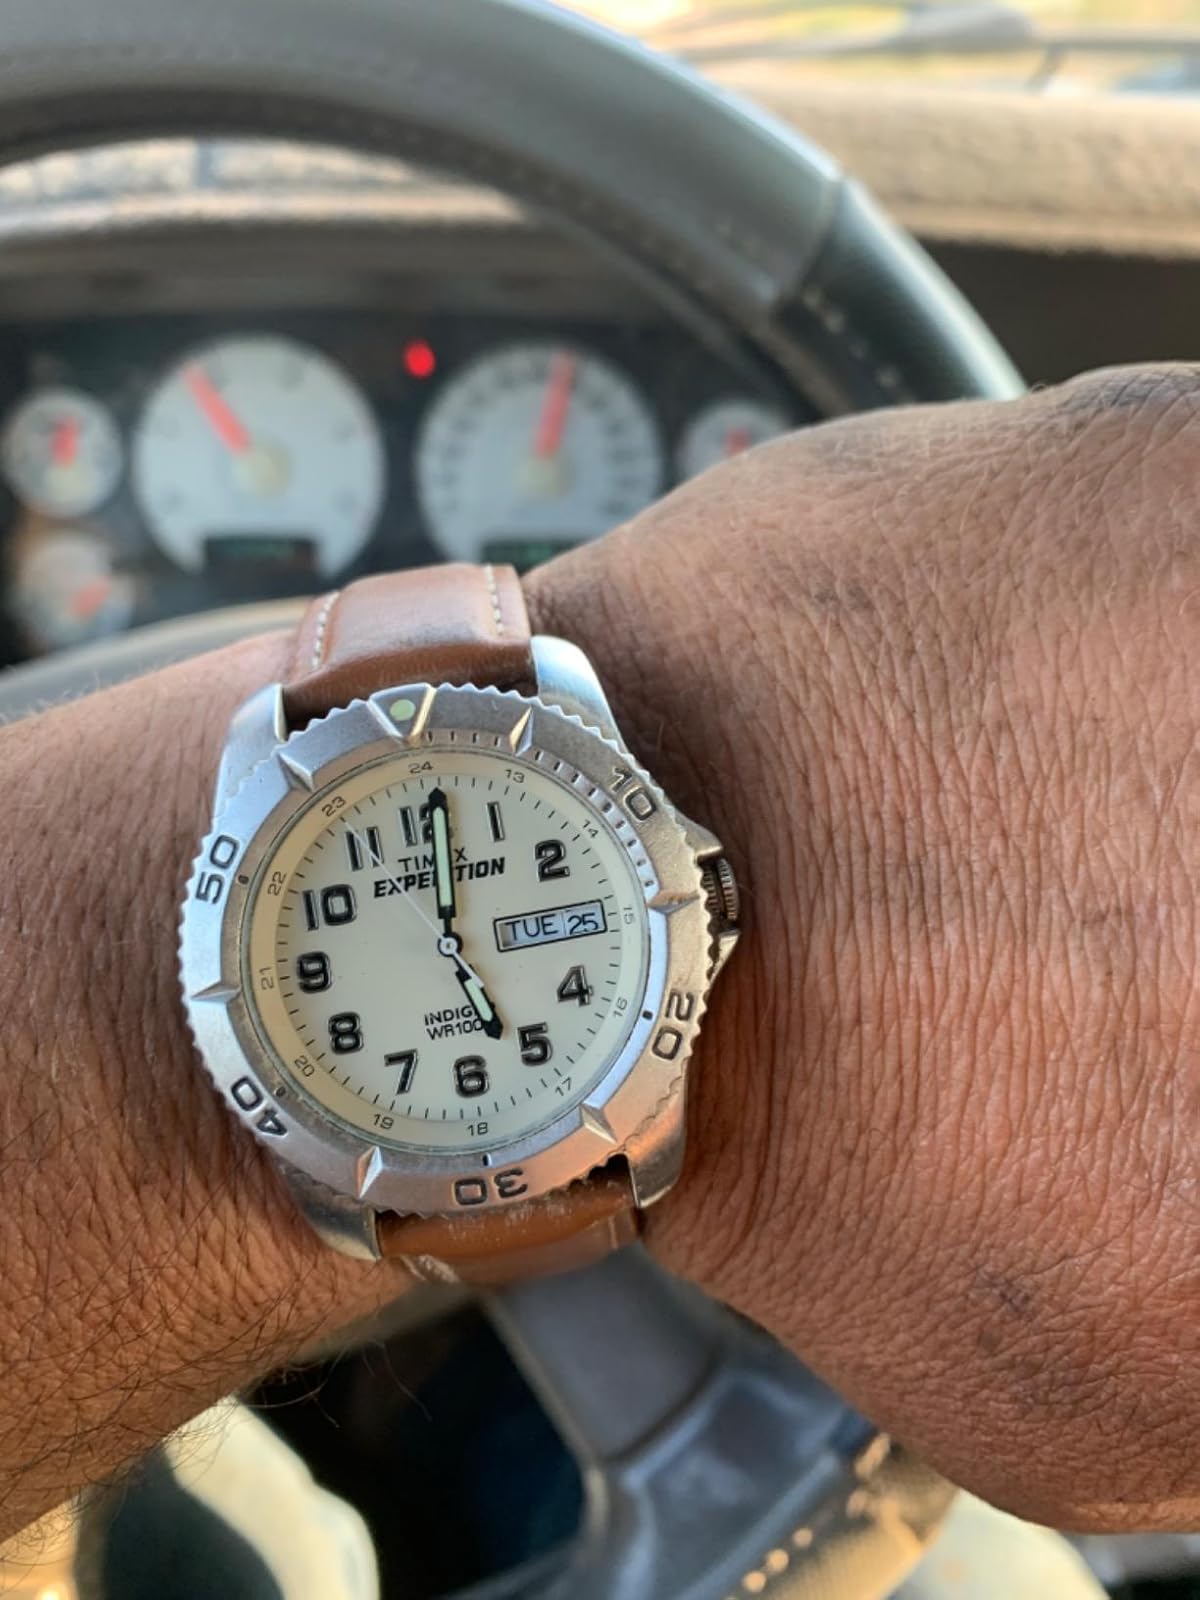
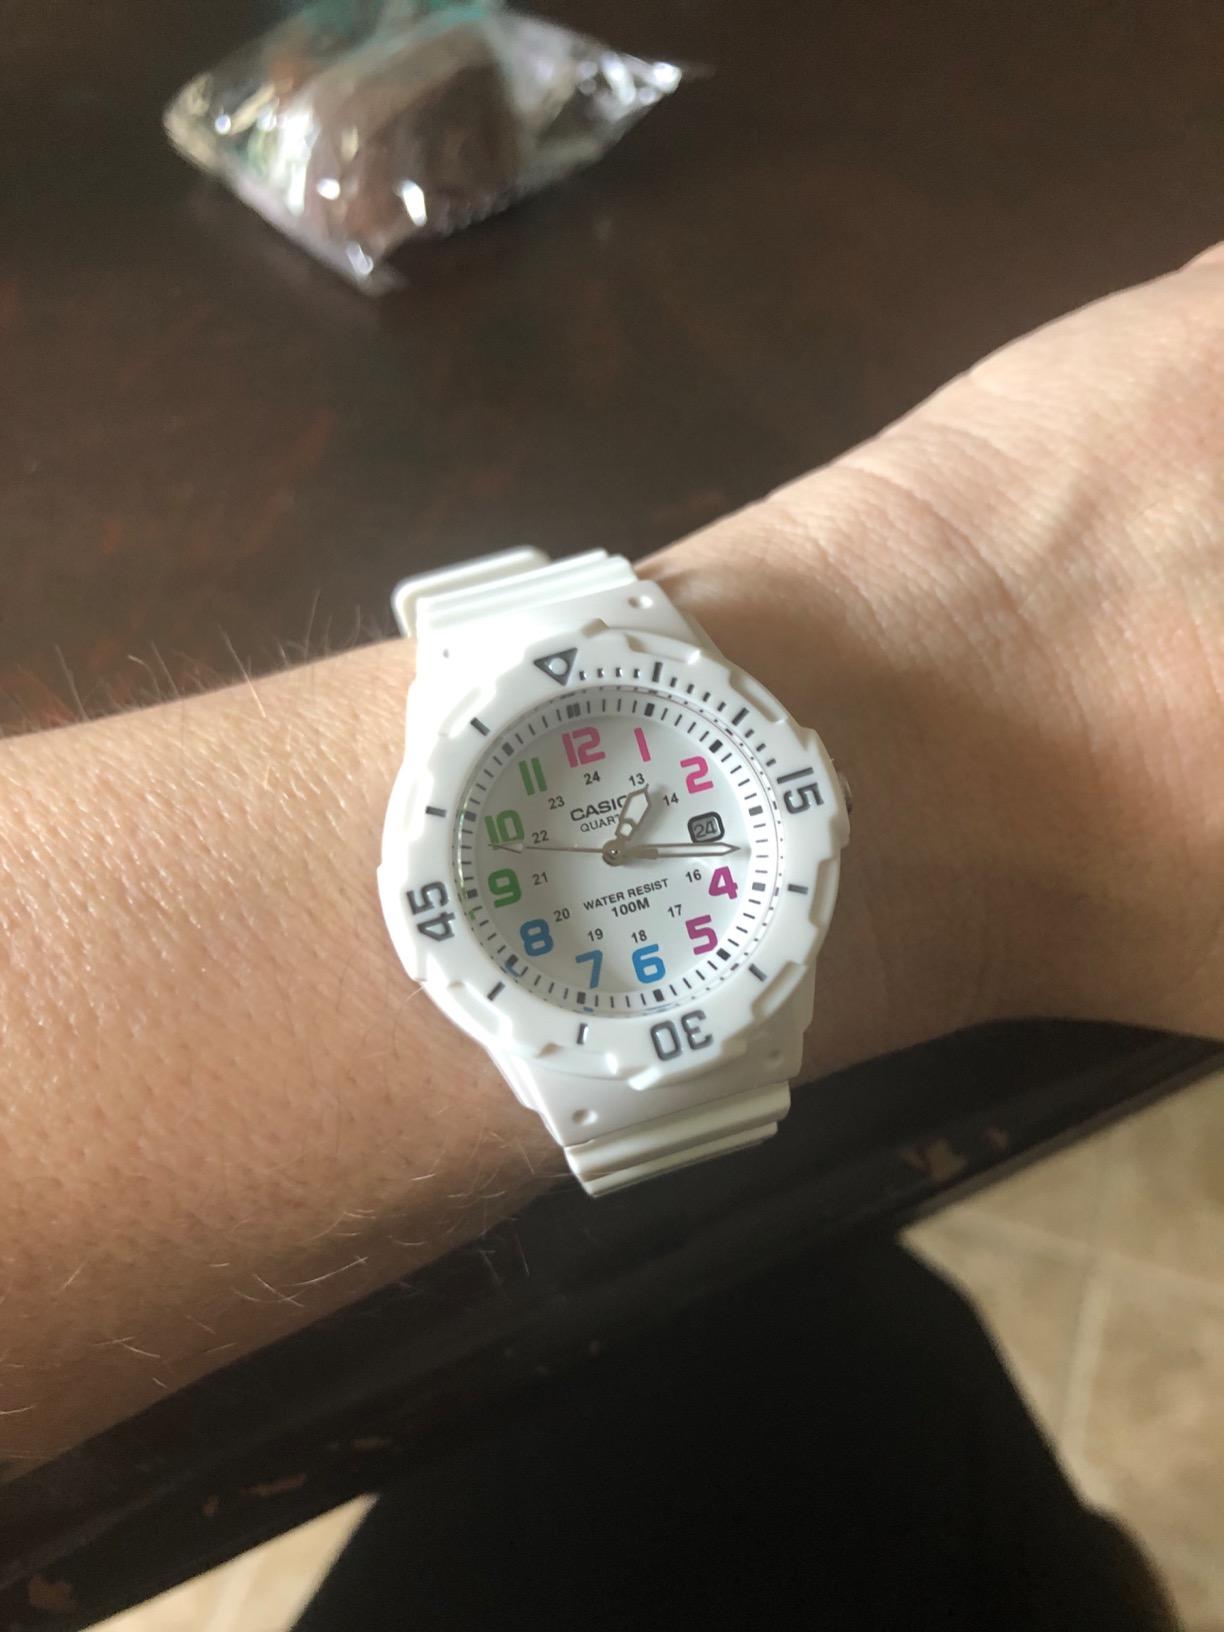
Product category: accessories_watch
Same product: no